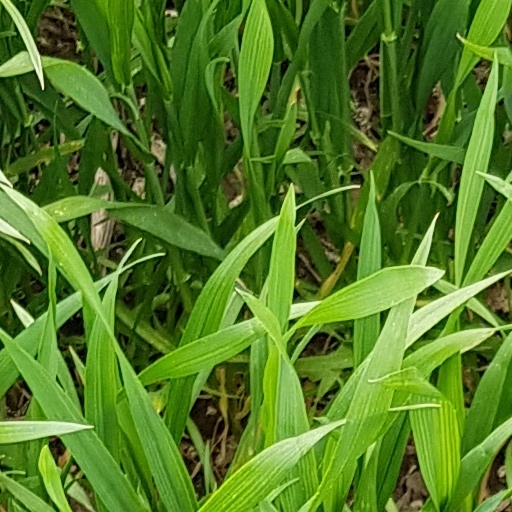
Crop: wheat